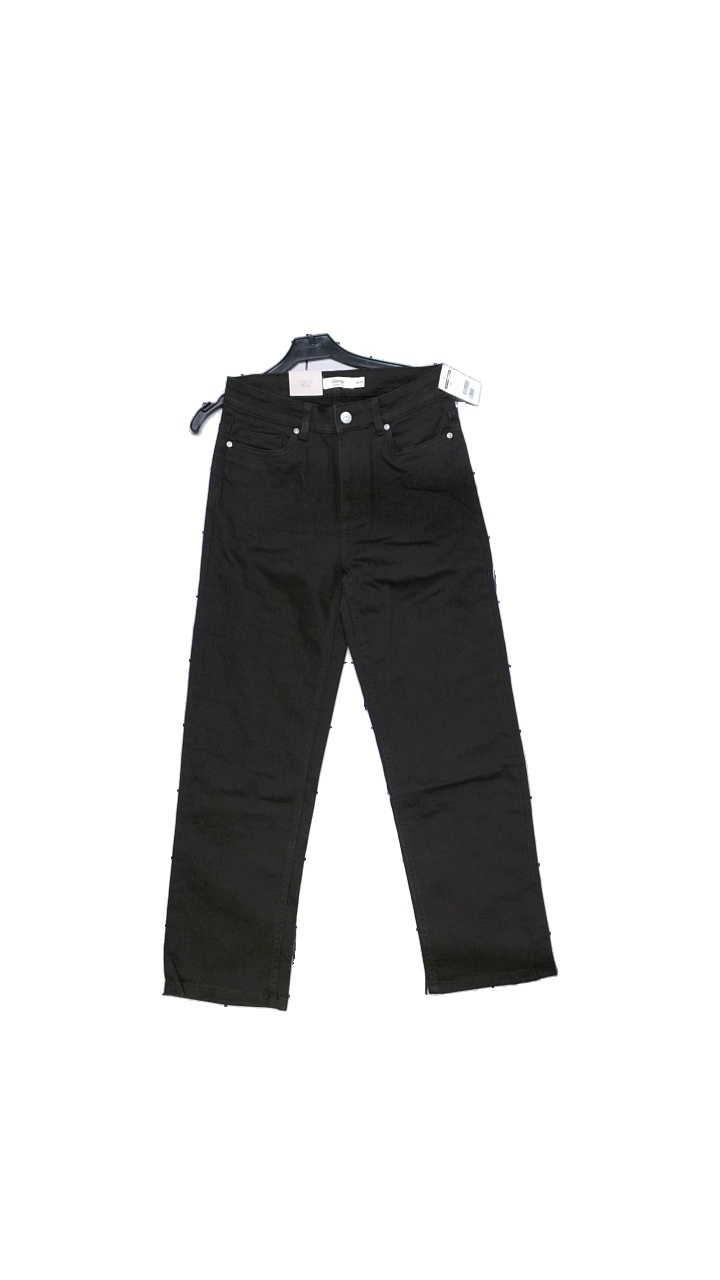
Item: Jeans (Unisex)
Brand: Stacy
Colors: Brown
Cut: Tight
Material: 98% cotton, 2% elastane
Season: All
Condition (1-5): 4
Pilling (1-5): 3
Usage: Reuse
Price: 50-100